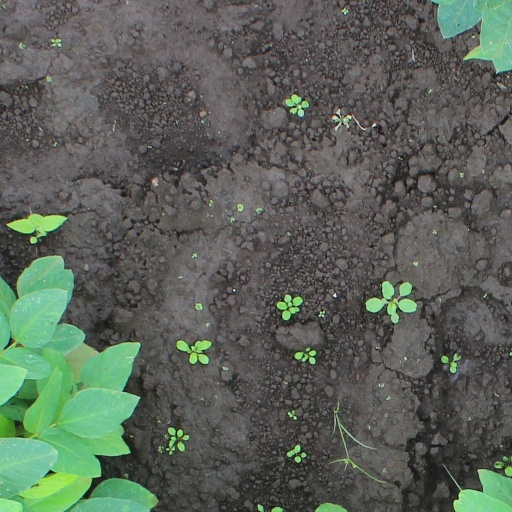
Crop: soybean